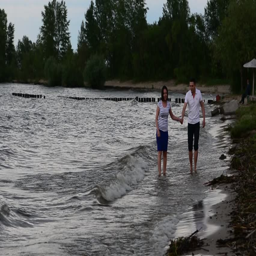
in love with a couple of young people running on the water along the shore